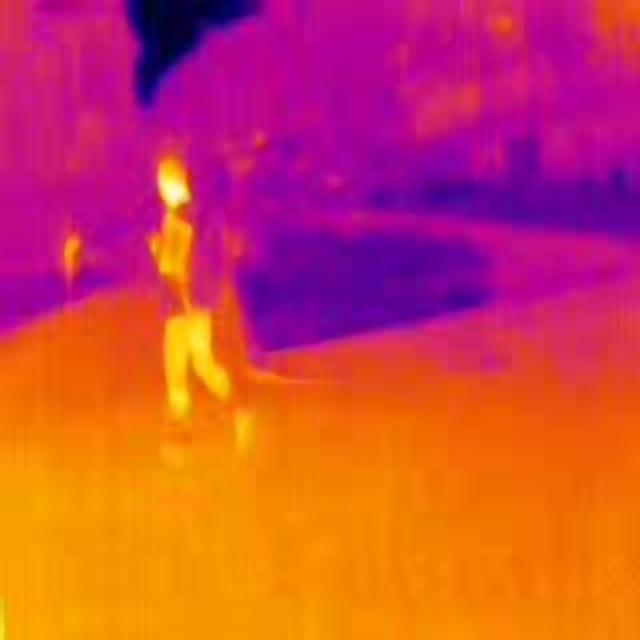
Detected objects:
label: person